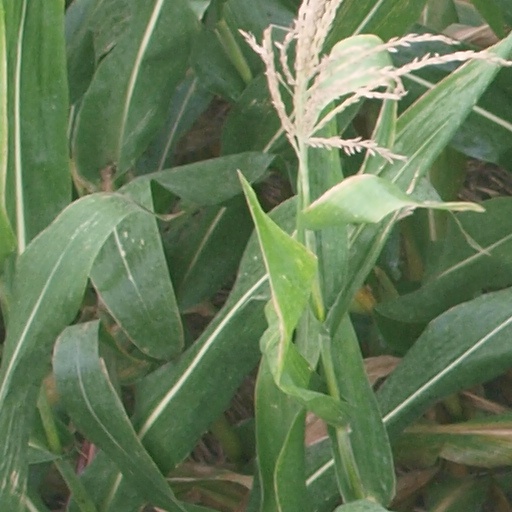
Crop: maize; corn